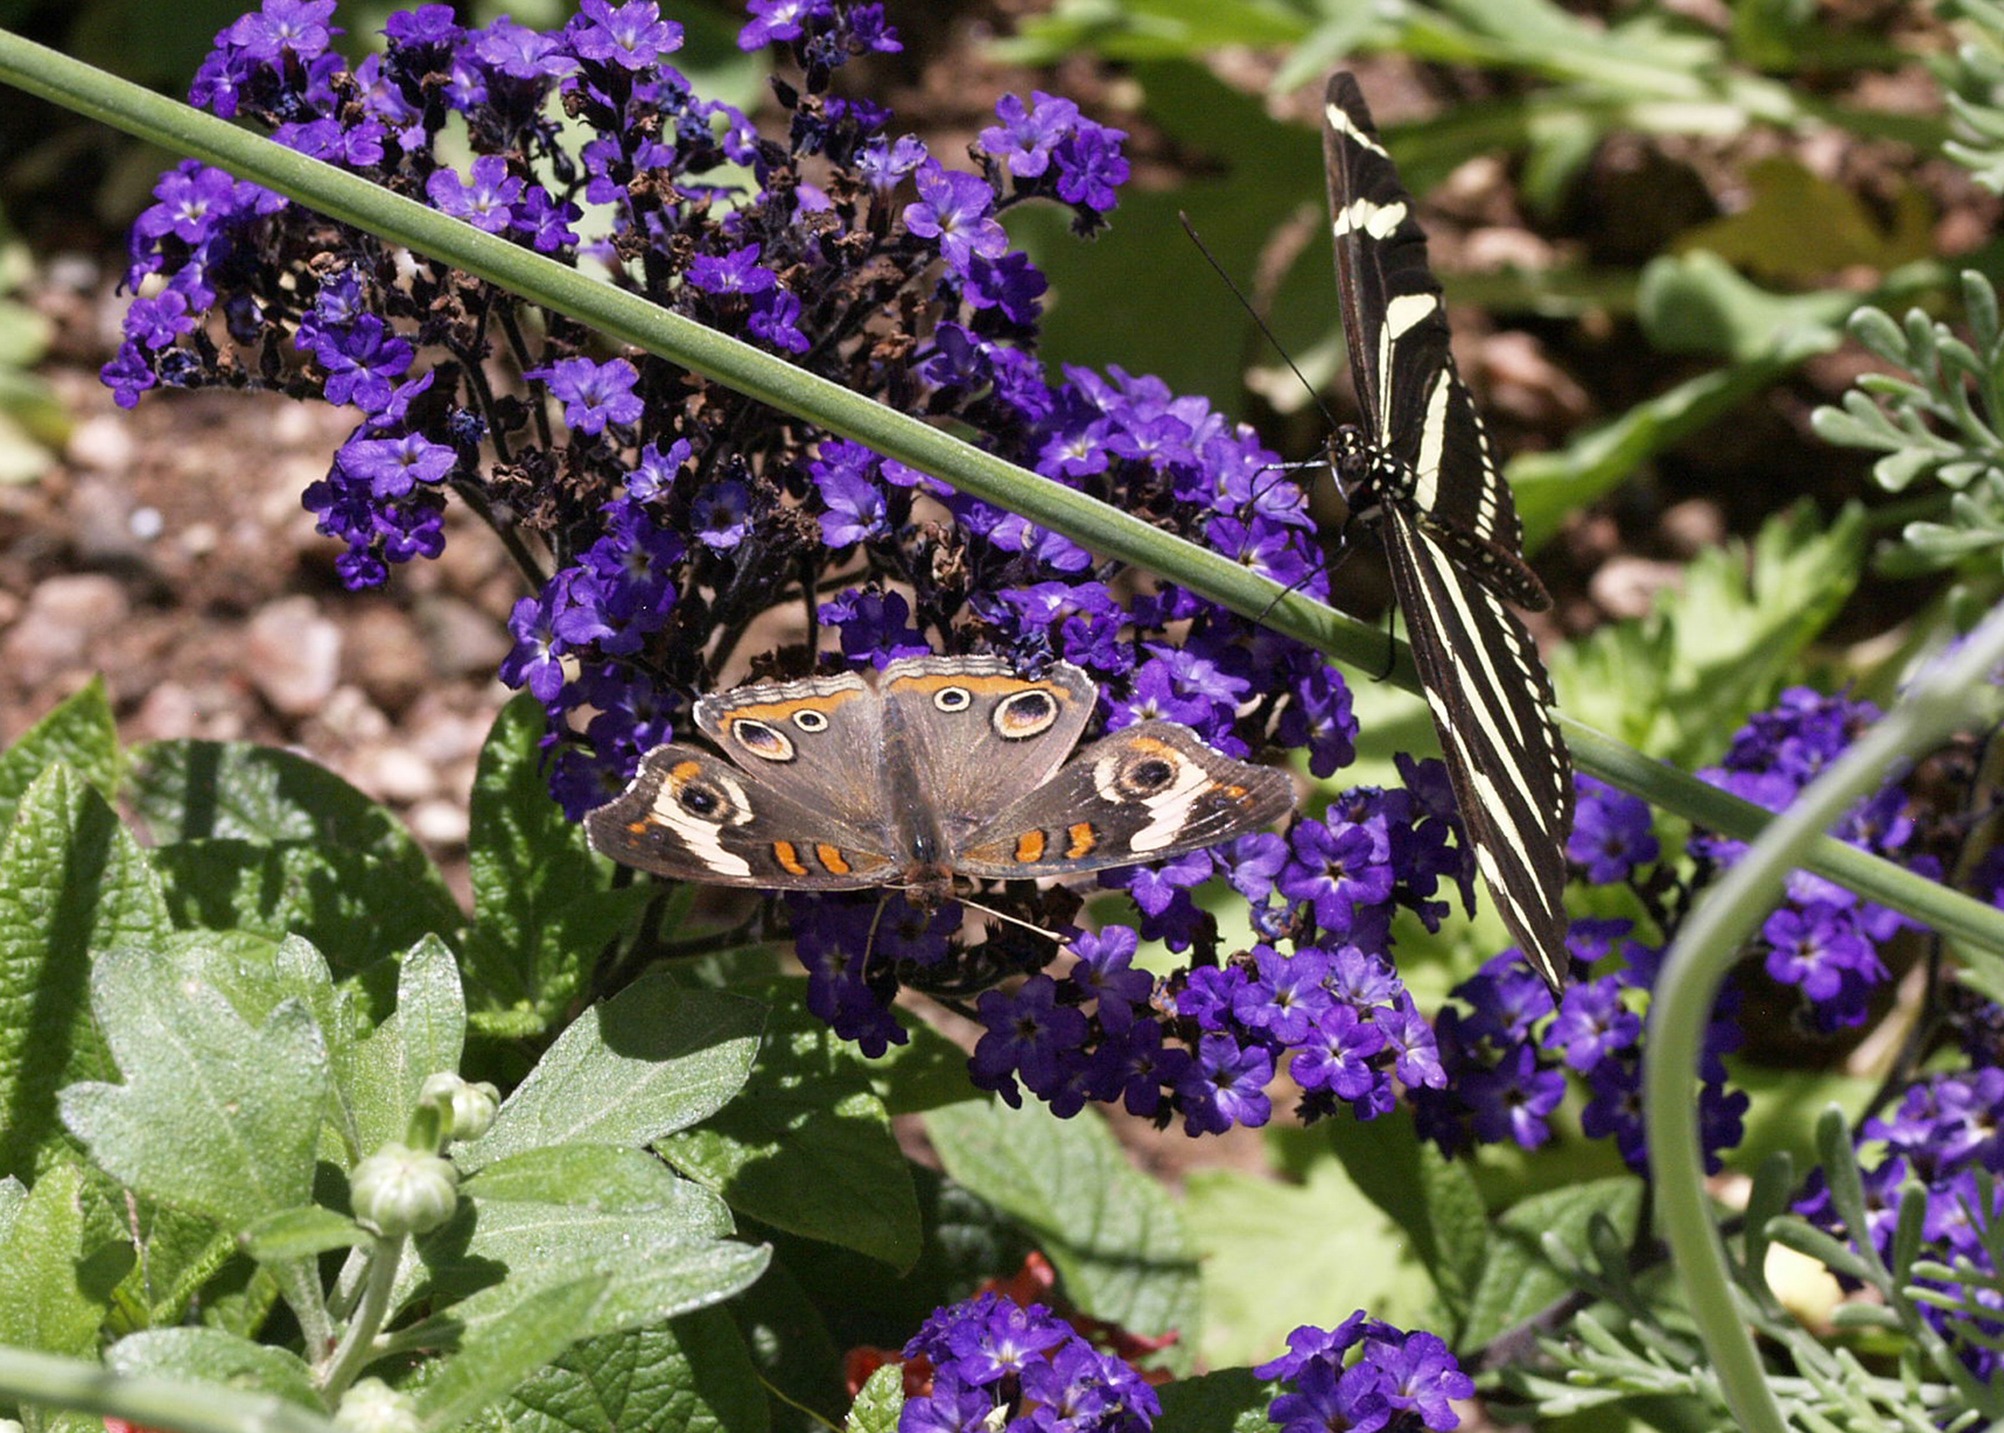
nature, plant, flower, herb, insect, macro, botany, butterfly, garden, flora, lavender, fauna, invertebrate, wildflower, flowers, close up, beautiful, butterflies, macro photography, flowering plant, land plant, moths and butterflies, english lavender